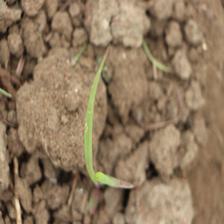
Label: Sorghum